International Alliance of Theatrical Stage Employees

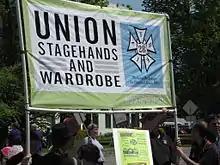
Local 28 picket in support of SEIU/AFSCME during a rally at the State Capitol in Portland, OR

Each local functions autonomously, maintaining their own Constitution and By-Laws, elections, dues structure, membership meetings, and more. Locals negotiate labor contracts regarding wages, work rules, and grievance procedures. They also provide services to their members by administering health and retirement funds and providing training and education. The IATSE local unions work for the interest of their membership, while also representing the overarching goals of the IATSE International.